Taiyuan

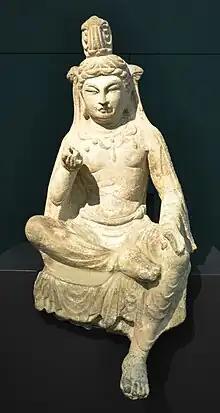
A sitting bodhisattva statue originally from Tianlongshan Grottoes, currently in Museum Rietberg, Zürich

In 386, Tuoba Gui founded Northern Wei. In 396, Northern Wei expanded to Taiyuan.